Nixon in China

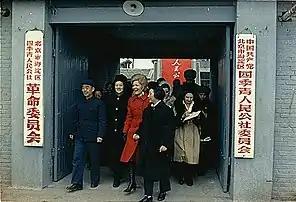
Pat Nixon is conducted on a tour of Peking, February 23, 1972.

At Peking Airport, contingents of the Chinese military await the arrival of the American presidential aircraft "Spirit of '76", carrying Nixon and his party. The military chorus sings the Three Rules of Discipline and Eight Points for Attention. After the aircraft touches down, Nixon emerges with Pat Nixon and Henry Kissinger. The president exchanges stilted greetings with the Chinese premier, Chou En-lai, who heads the welcoming party. Nixon speaks of the historical significance of the visit, and of his hopes and fears for the encounter ("News has a kind of mystery"). The scene changes to Chairman Mao's study, where the chairman awaits the arrival of the presidential party. Nixon and Kissinger enter with Chou, and Mao and the president converse in banalities as photographers record the scene. In the discussion that follows, the westerners are confused by Mao's gnomic and frequently impenetrable comments, which are amplified by his secretaries and often by Chou. The scene changes again, to the evening's banquet in the Great Hall of the People. Chou toasts the American visitors ("We have begun to celebrate the different ways") and Nixon responds ("I have attended many feasts"), after which the toasts continue as the atmosphere becomes increasingly convivial. Nixon, a politician who rose to prominence on anti-communism, announces: "Everyone, listen; just let me say one thing. I opposed China, I was wrong".